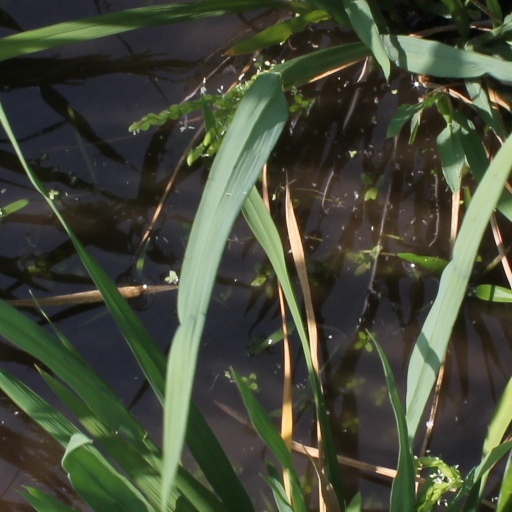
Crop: rice